Munchies (film)

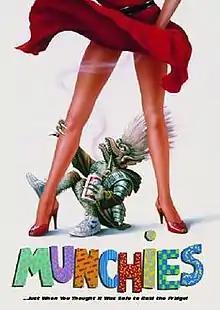
DVD cover

Munchies is a 1987 comedy horror film starring Harvey Korman, Charlie Stratton, and Nadine Van der Velde. Directed by Tina Hirsch, the film editor for "Gremlins", the film features a similar plotline.